Tora-san's Sunrise and Sunset

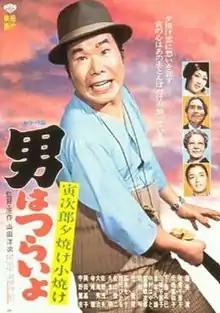
Theatrical poster

a.k.a. Torasan and the Painter and Tora-san's Sunset Glow is a 1976 Japanese comedy film directed by Yoji Yamada. It stars Kiyoshi Atsumi as Torajirō Kuruma (Tora-san), and Kiwako Taichi as his love interest or "Madonna". "Tora-san's Sunrise and Sunset" is the seventeenth entry in the popular, long-running "Otoko wa Tsurai yo" series.